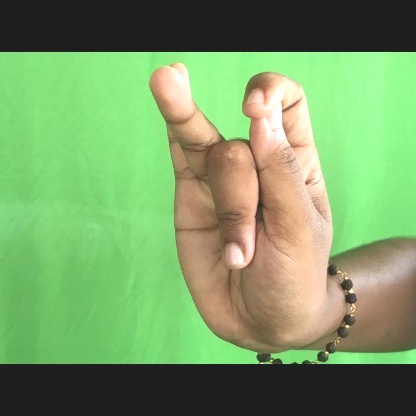
Mudra: Katakamukha